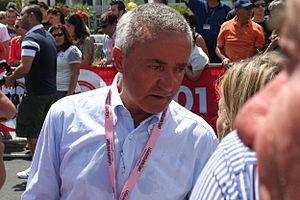
Luigi Sgarbozza, né le 21 juin 1944 à Amaseno, est un coureur cycliste italien, professionnel de 1967 à 1972.